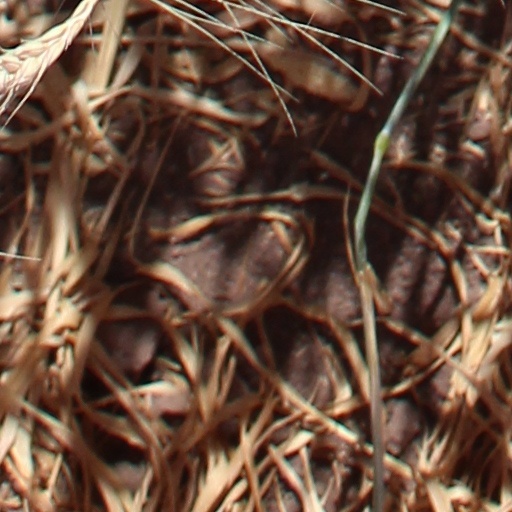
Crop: wheat